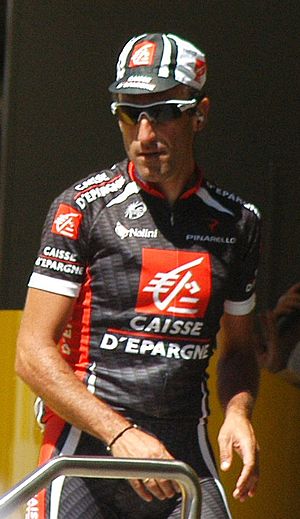
José Vicente García
José Vicente García Acosta er en spansk professionel landevejsrytter, som kører for det spanske ProTour-hold Movistar Team.